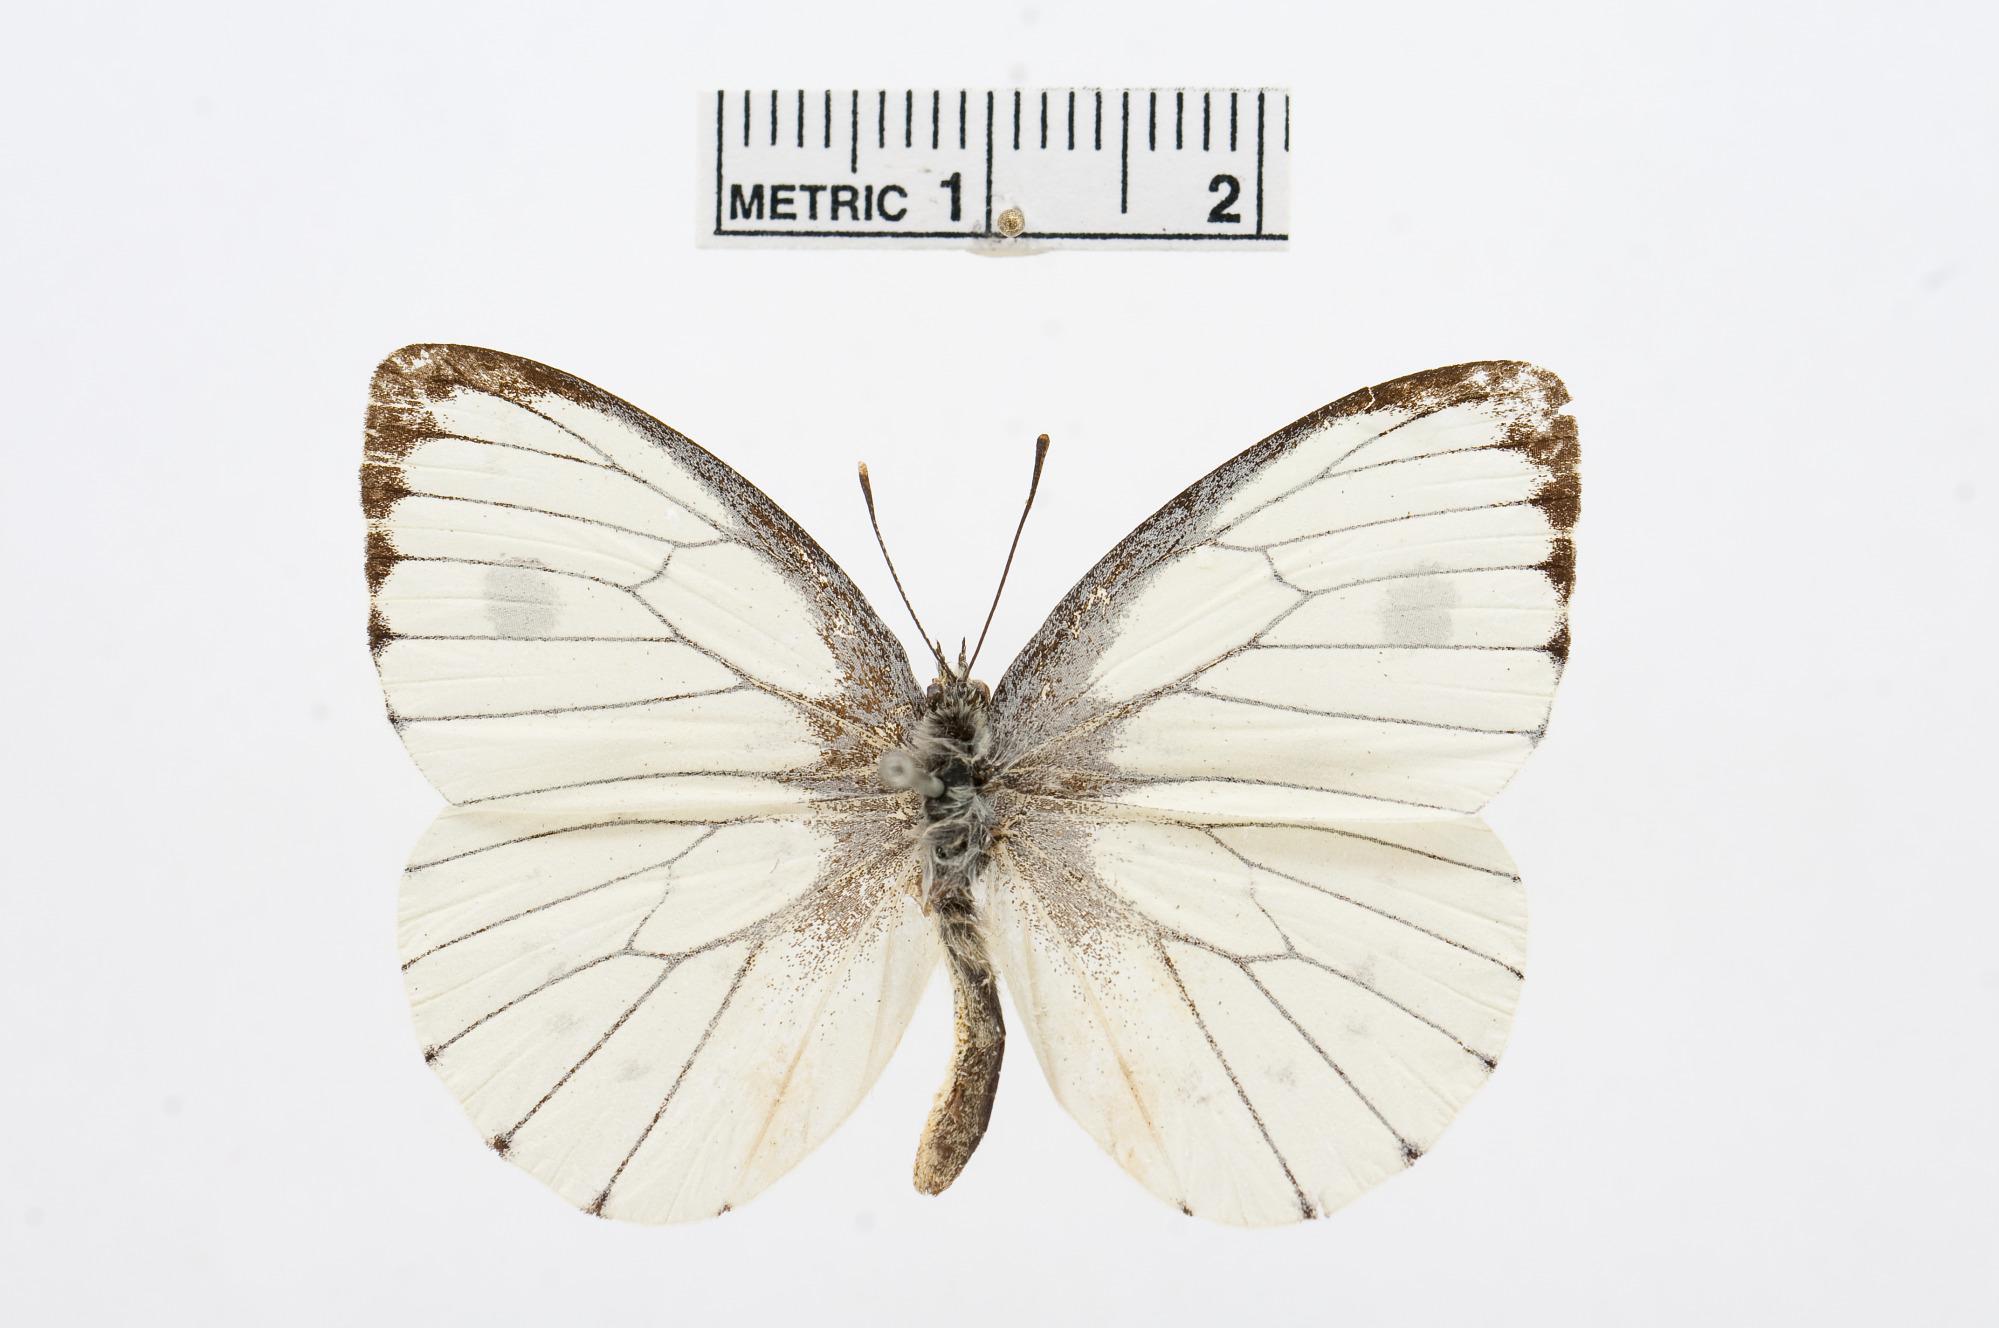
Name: Dixeia doxo
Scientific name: Dixeia doxo
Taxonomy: Animalia, Arthropoda, Hexapoda, Insecta, Lepidoptera, Pieridae, Pierinae